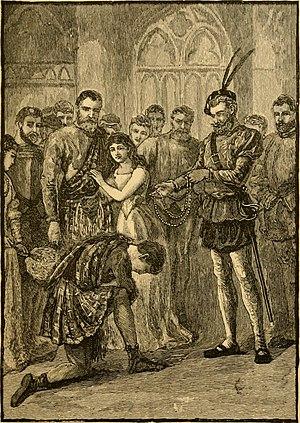
Sassenach est un terme parfois utilisé par les Écossais pour désigner un Anglais. Il s'agit d'un dérivé du gaélique écossais Sasunnach qui signifie à l'origine « Saxon ». L'orthographe gaélique moderne est Sasannach.